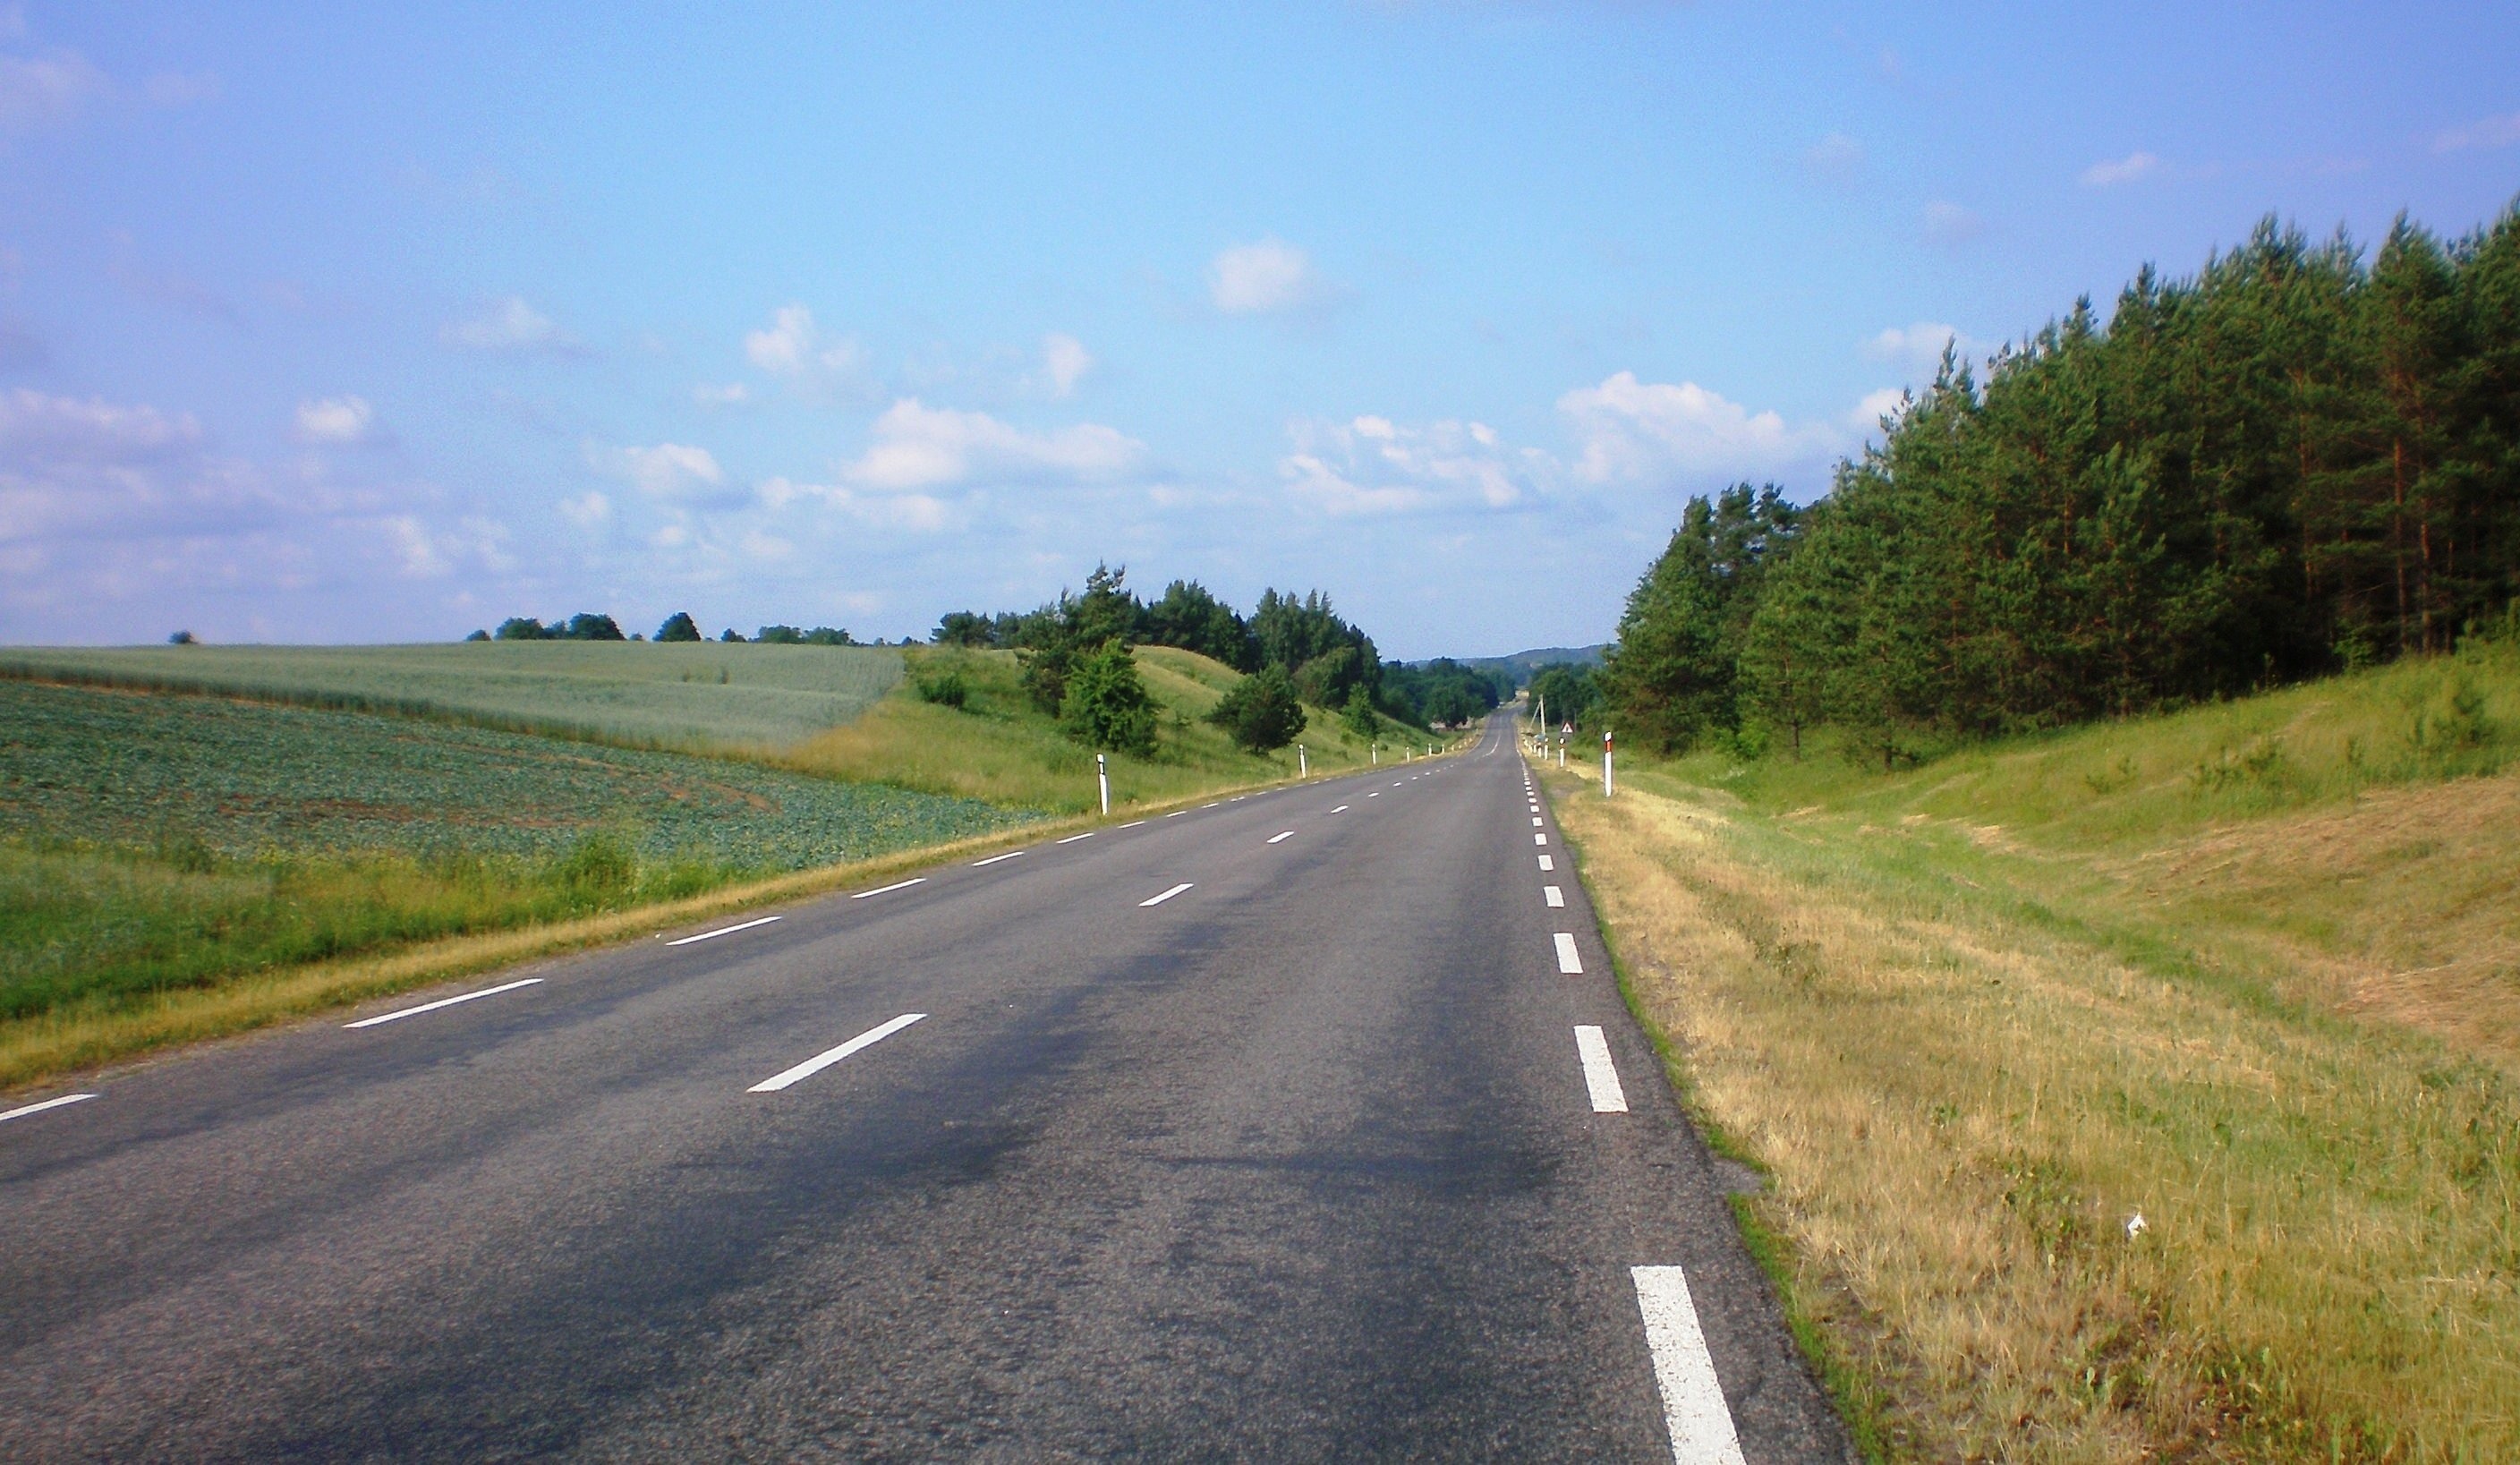
landscape, nature, grass, sky, road, field, prairie, countryside, highway, country, asphalt, dirt road, rural, scenic, lane, plain, trees, road trip, outside, clouds, grassland, infrastructure, lithuania, rural area, mountain pass, road surface, nonbuilding structure, controlled access highway, land lot